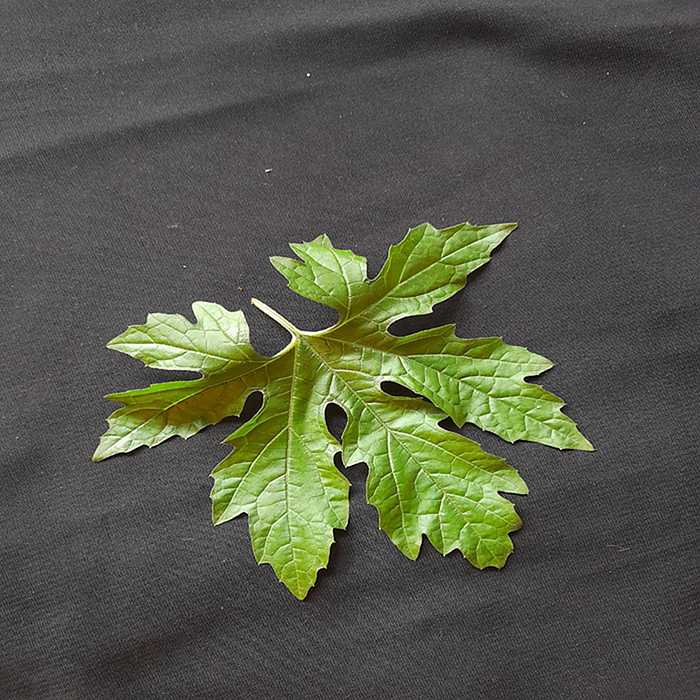
Plant: Bitter Gourd
Label: Fresh leaf